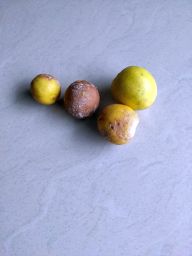
Fruit: Lemon
Quality: Mixed